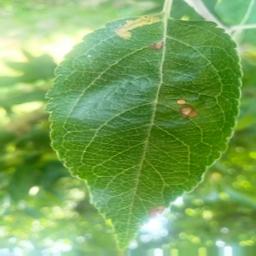
Label: Alternaria